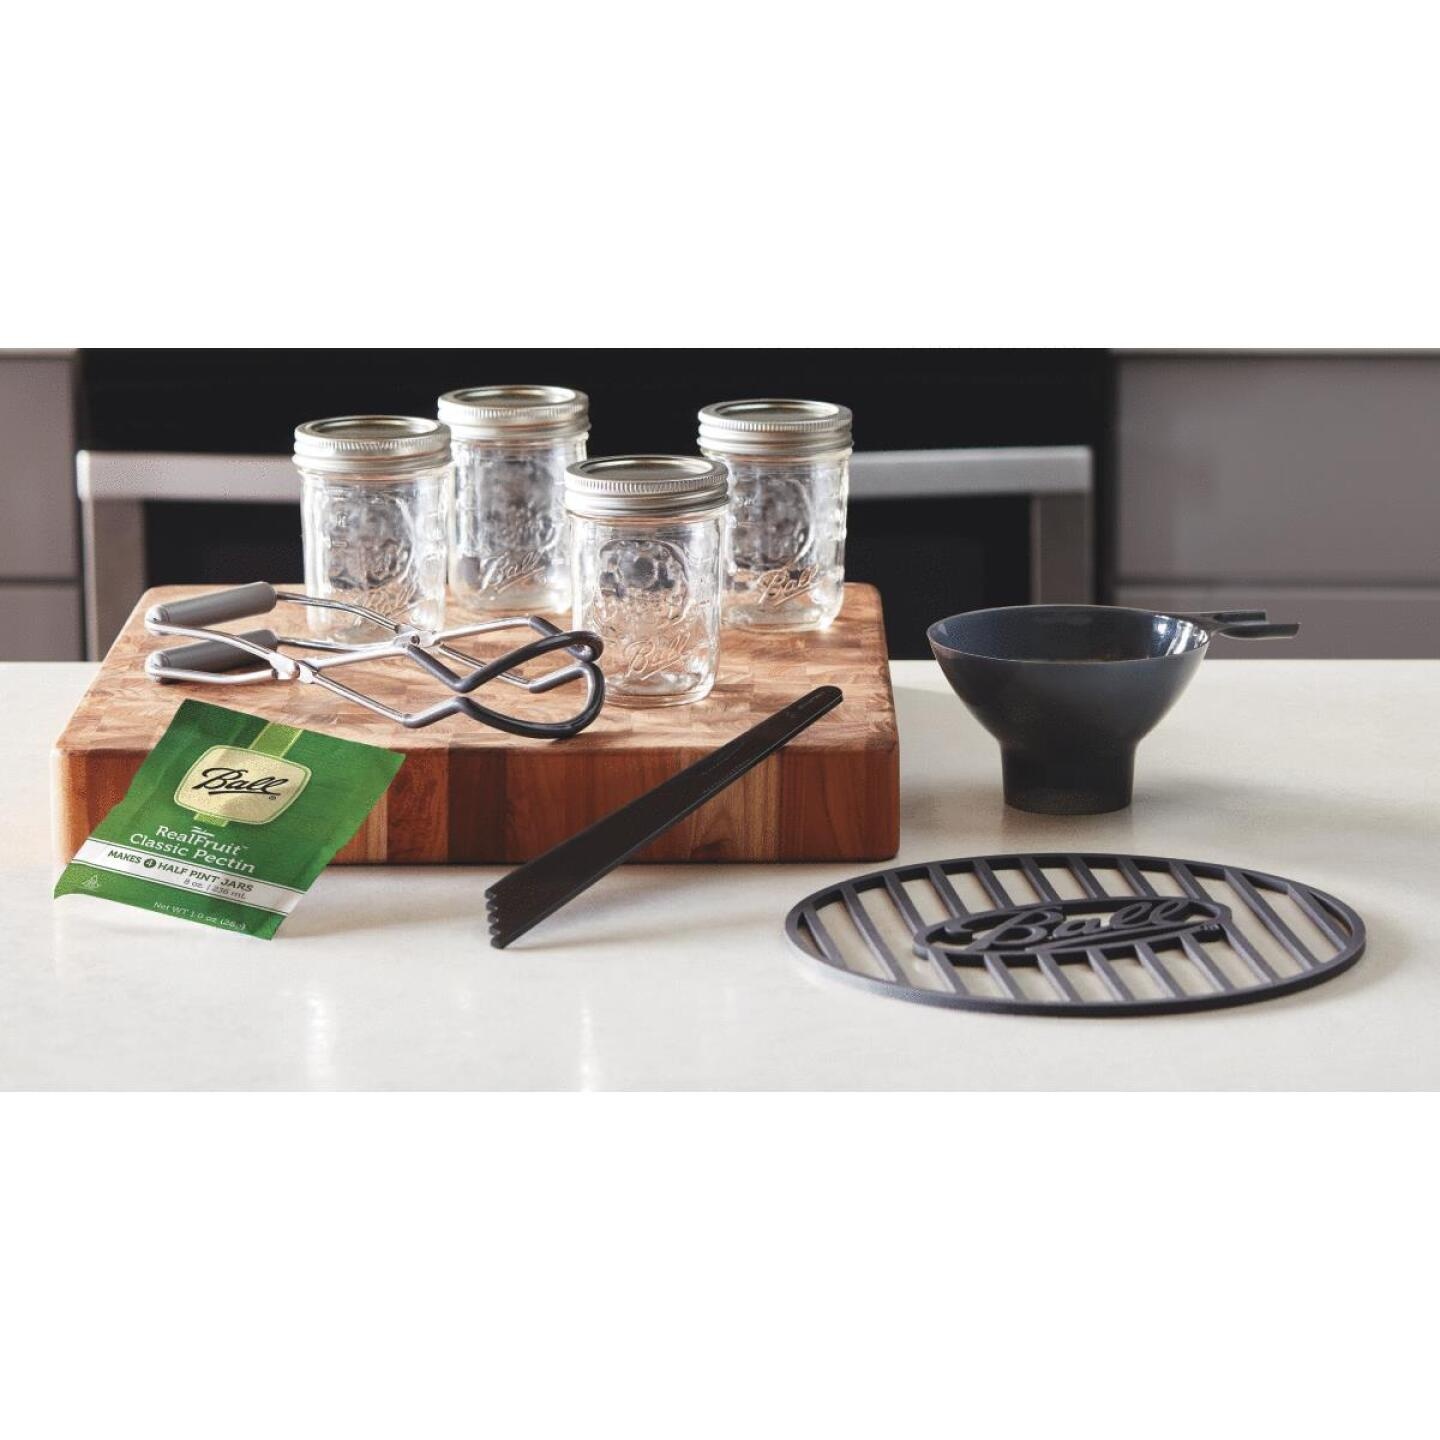
Ball Preserving Starter Kit (9-Piece)
Kit provides the ideal combination of ball jars, canning tools, step-by-step recipe instructions Includes: (4) half pint jars with bands and lids, jar lifter, funnel, headspace measuring tool, rubber hot pad, and pectin pouch
Brand: Ball
Category: Home & Garden > Kitchen & Dining > Kitchen Appliance Accessories > Electric Skillet & Wok Accessories > Glass Lids